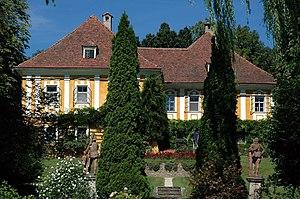
Udo Jürgens, né Udo Jürgen Bockelmann le 30 septembre 1934 à Klagenfurt et mort le 21 décembre 2014 à Münsterlingen, est un compositeur et chanteur de schlager autrichien.